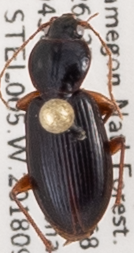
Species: Synuchus impunctatus
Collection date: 2018-09-04
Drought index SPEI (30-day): -0.106
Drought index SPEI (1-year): -0.344
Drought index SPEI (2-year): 1.706